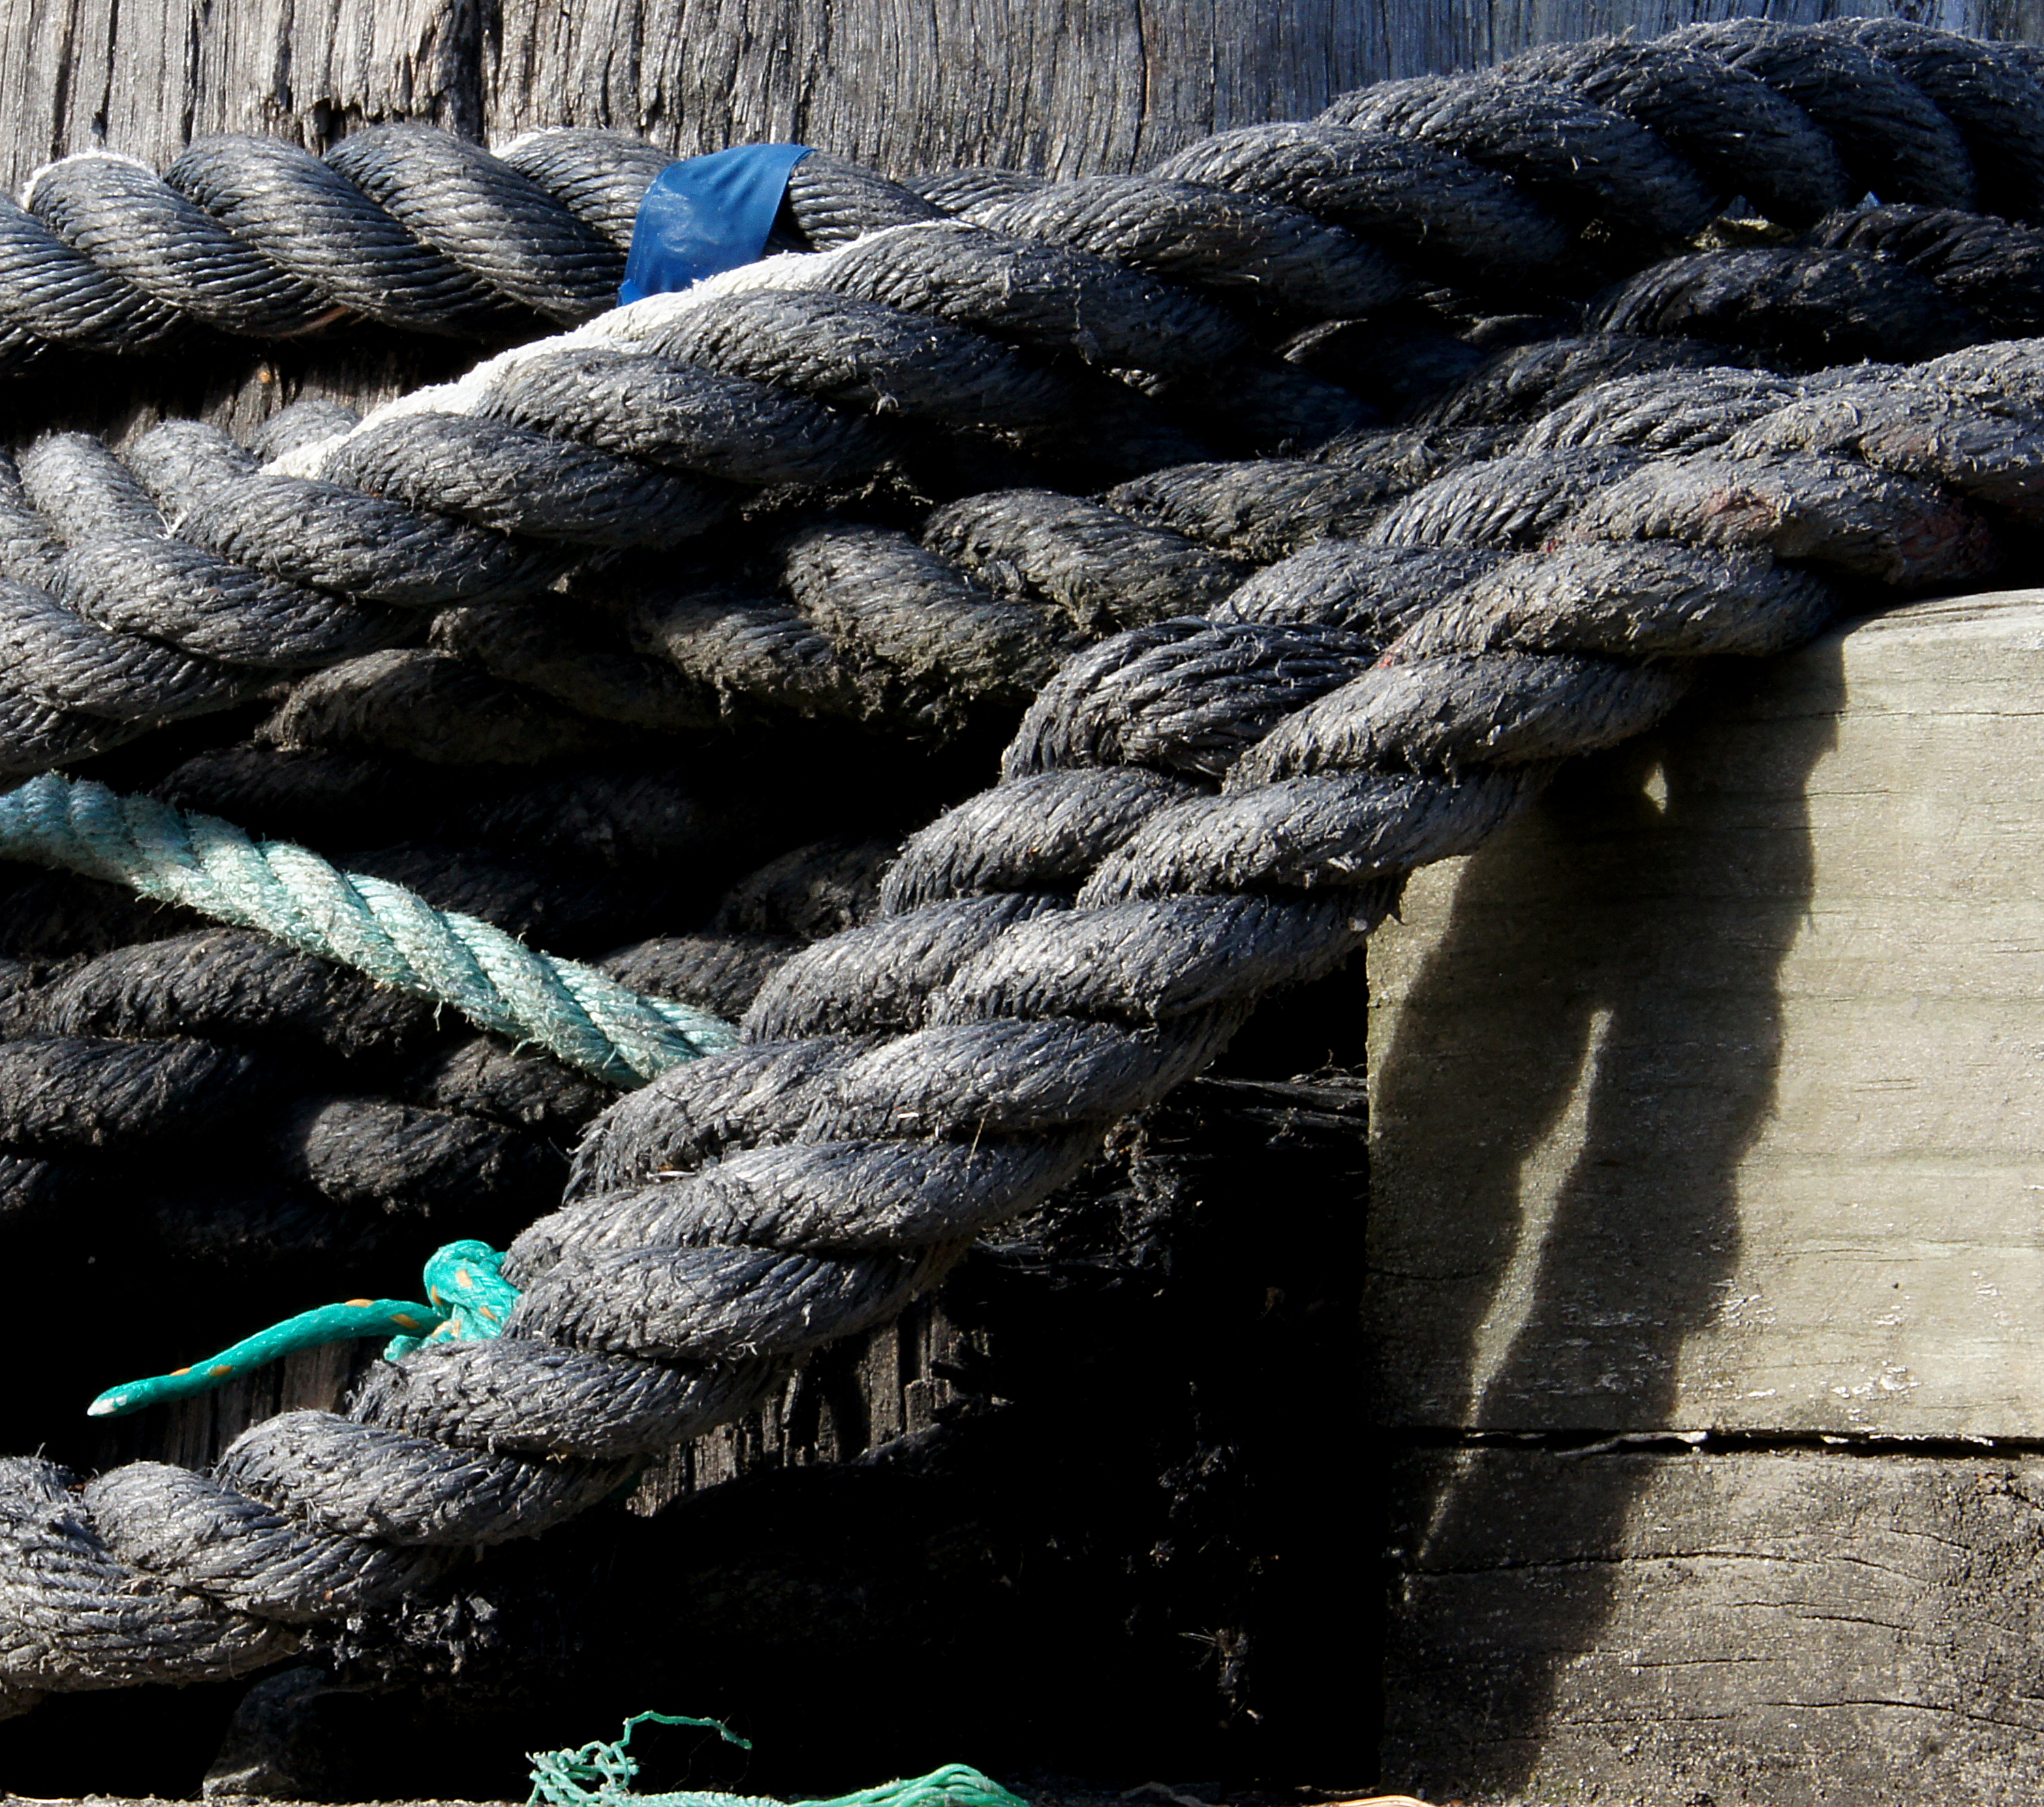
rope, publicdomain, boats, ropes, fasteners, knots, ties